Luganville

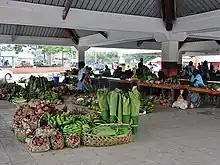
Luganville market on a Sunday afternoon.

Northern Provincial Hospital is one of two main referring hospitals on Espiritu Santo and serves people from other northern islands in Vanuatu as well as its own residents. Luganville is home to Vanuatu Health Training Institute, one of the two medical training schools on the island, but there are not enough graduates to prevent a shortage of medical professionals. Though medical expenses make up 50% of the government's budget, the hospital still relies heavily on donations.